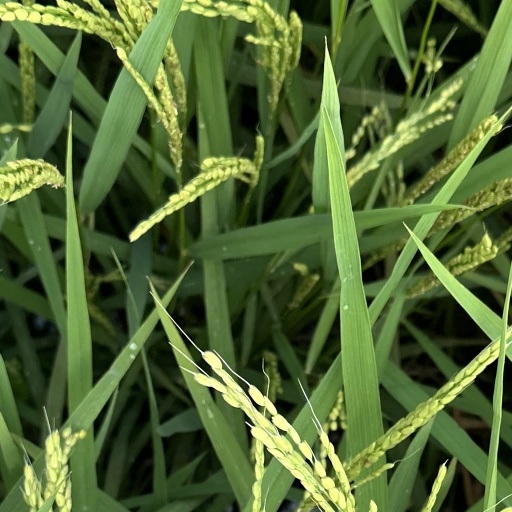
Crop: rice